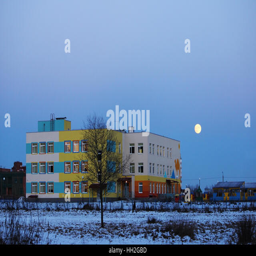
tree , moon and nice colorful house a kindergarten for children